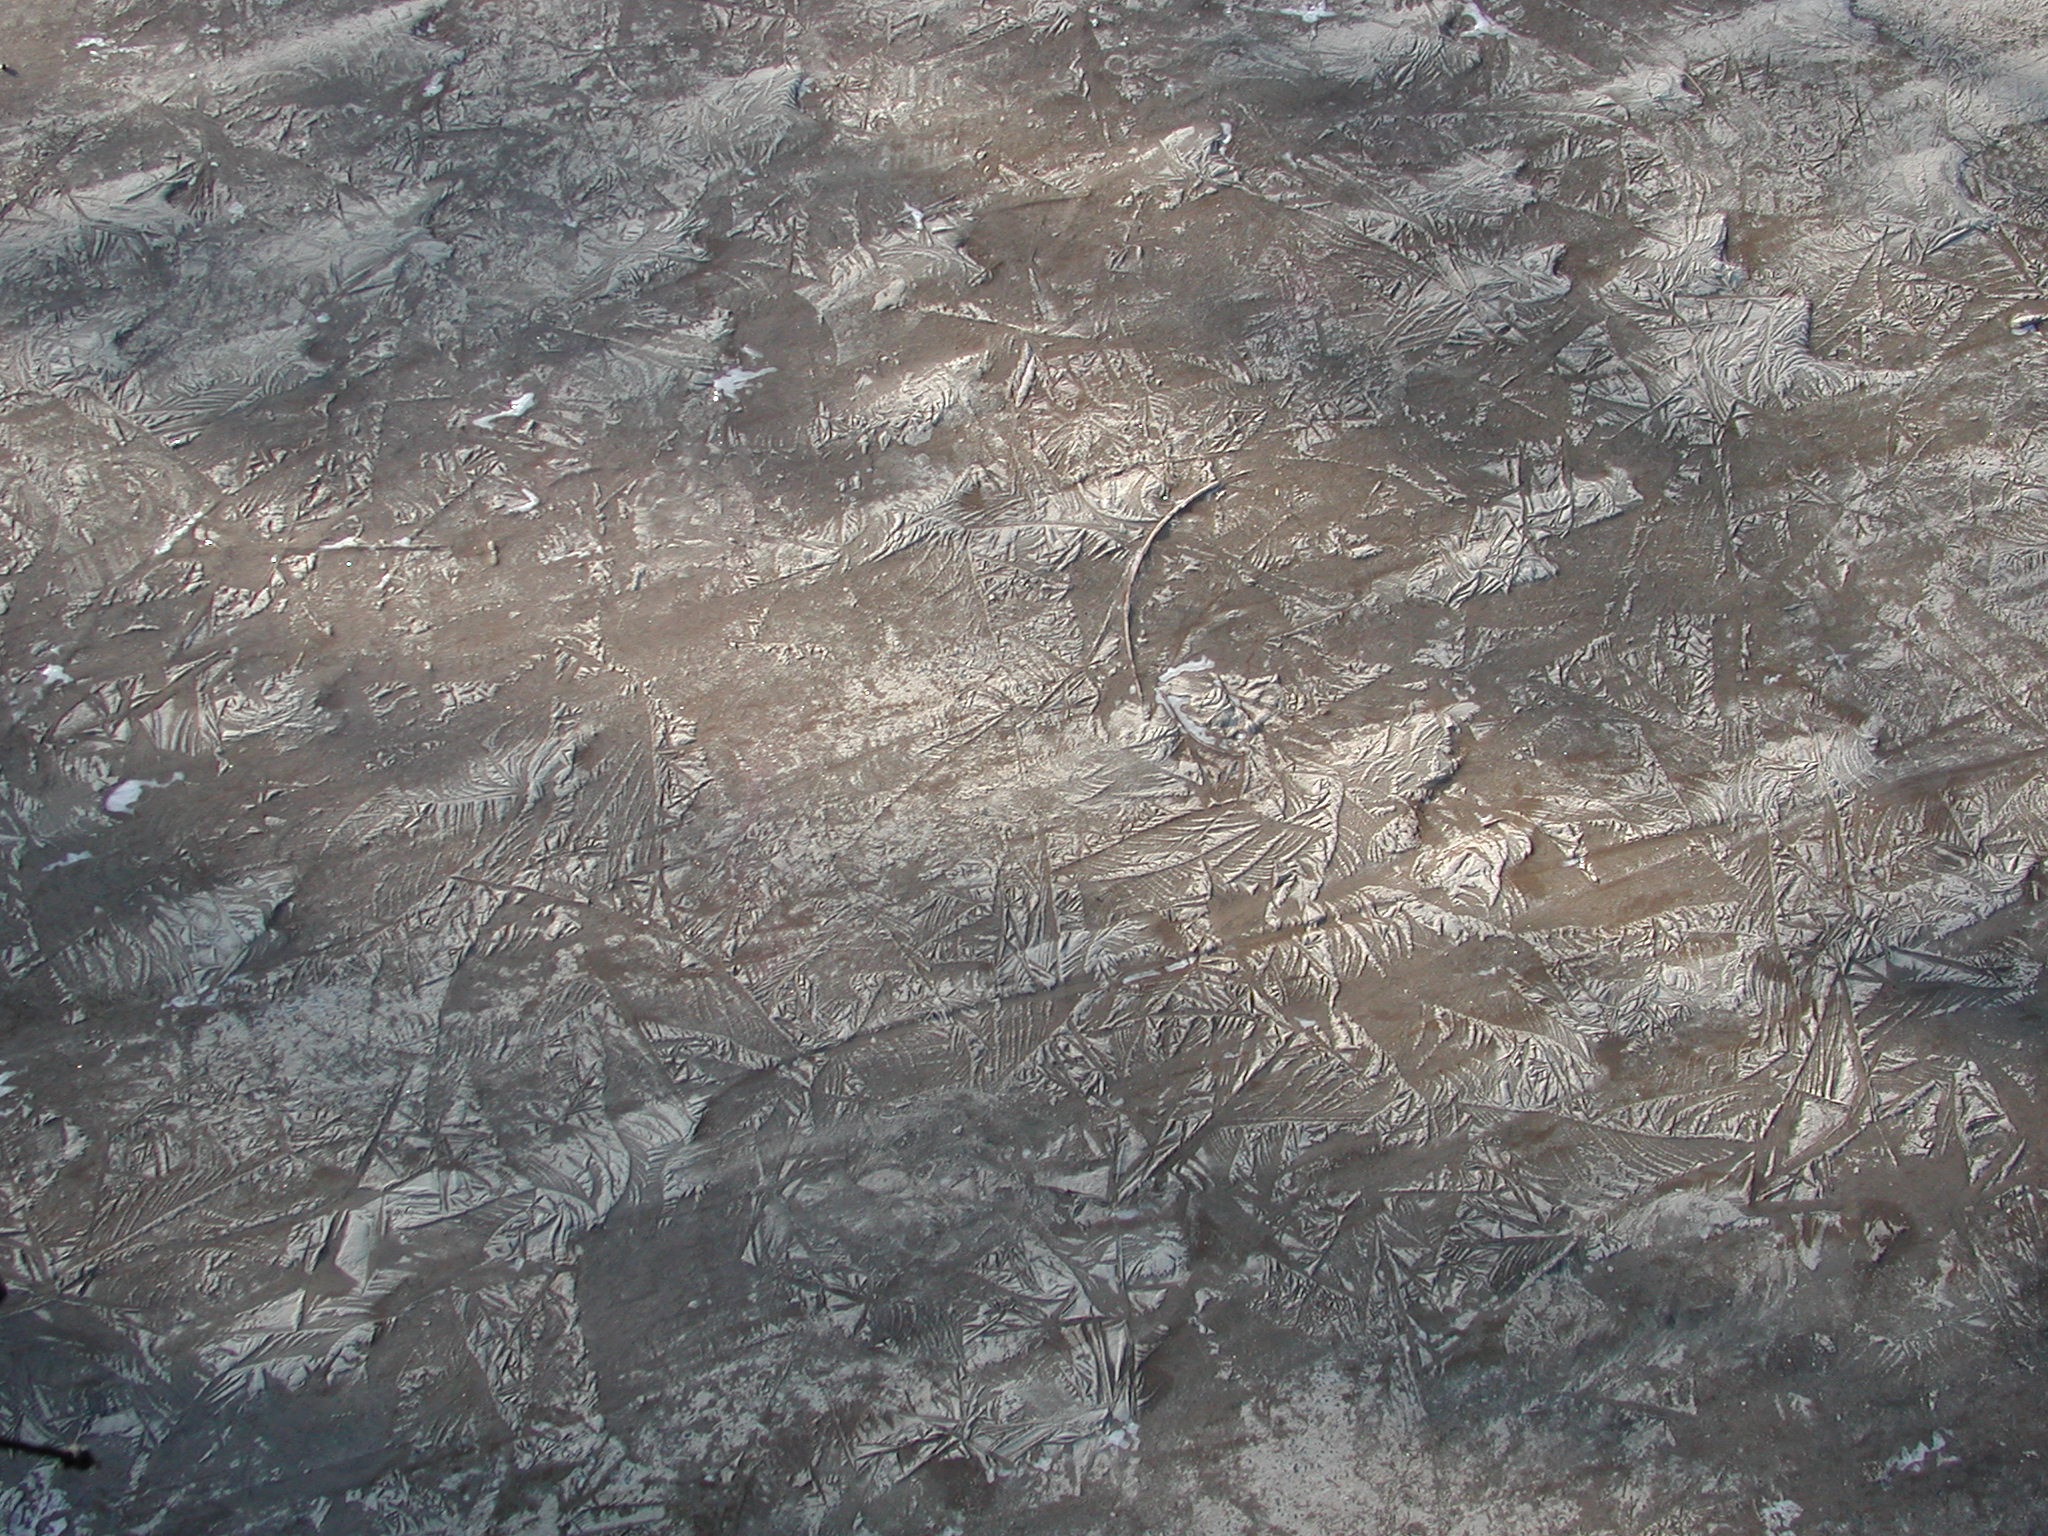
nature, rock, cold, winter, texture, floor, asphalt, ice, soil, frozen, material, geology, flooring, hardest, road surface, ice pattern